Monterey, New South Wales

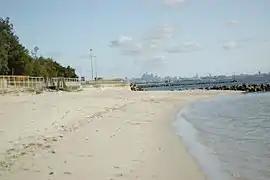
Monterey Beach

Monterey is a suburb in southern Sydney, in the state of New South Wales, Australia 15 km south of the Sydney central business district and is part of the St George area. Monterey is in the local government area of the Bayside Council.